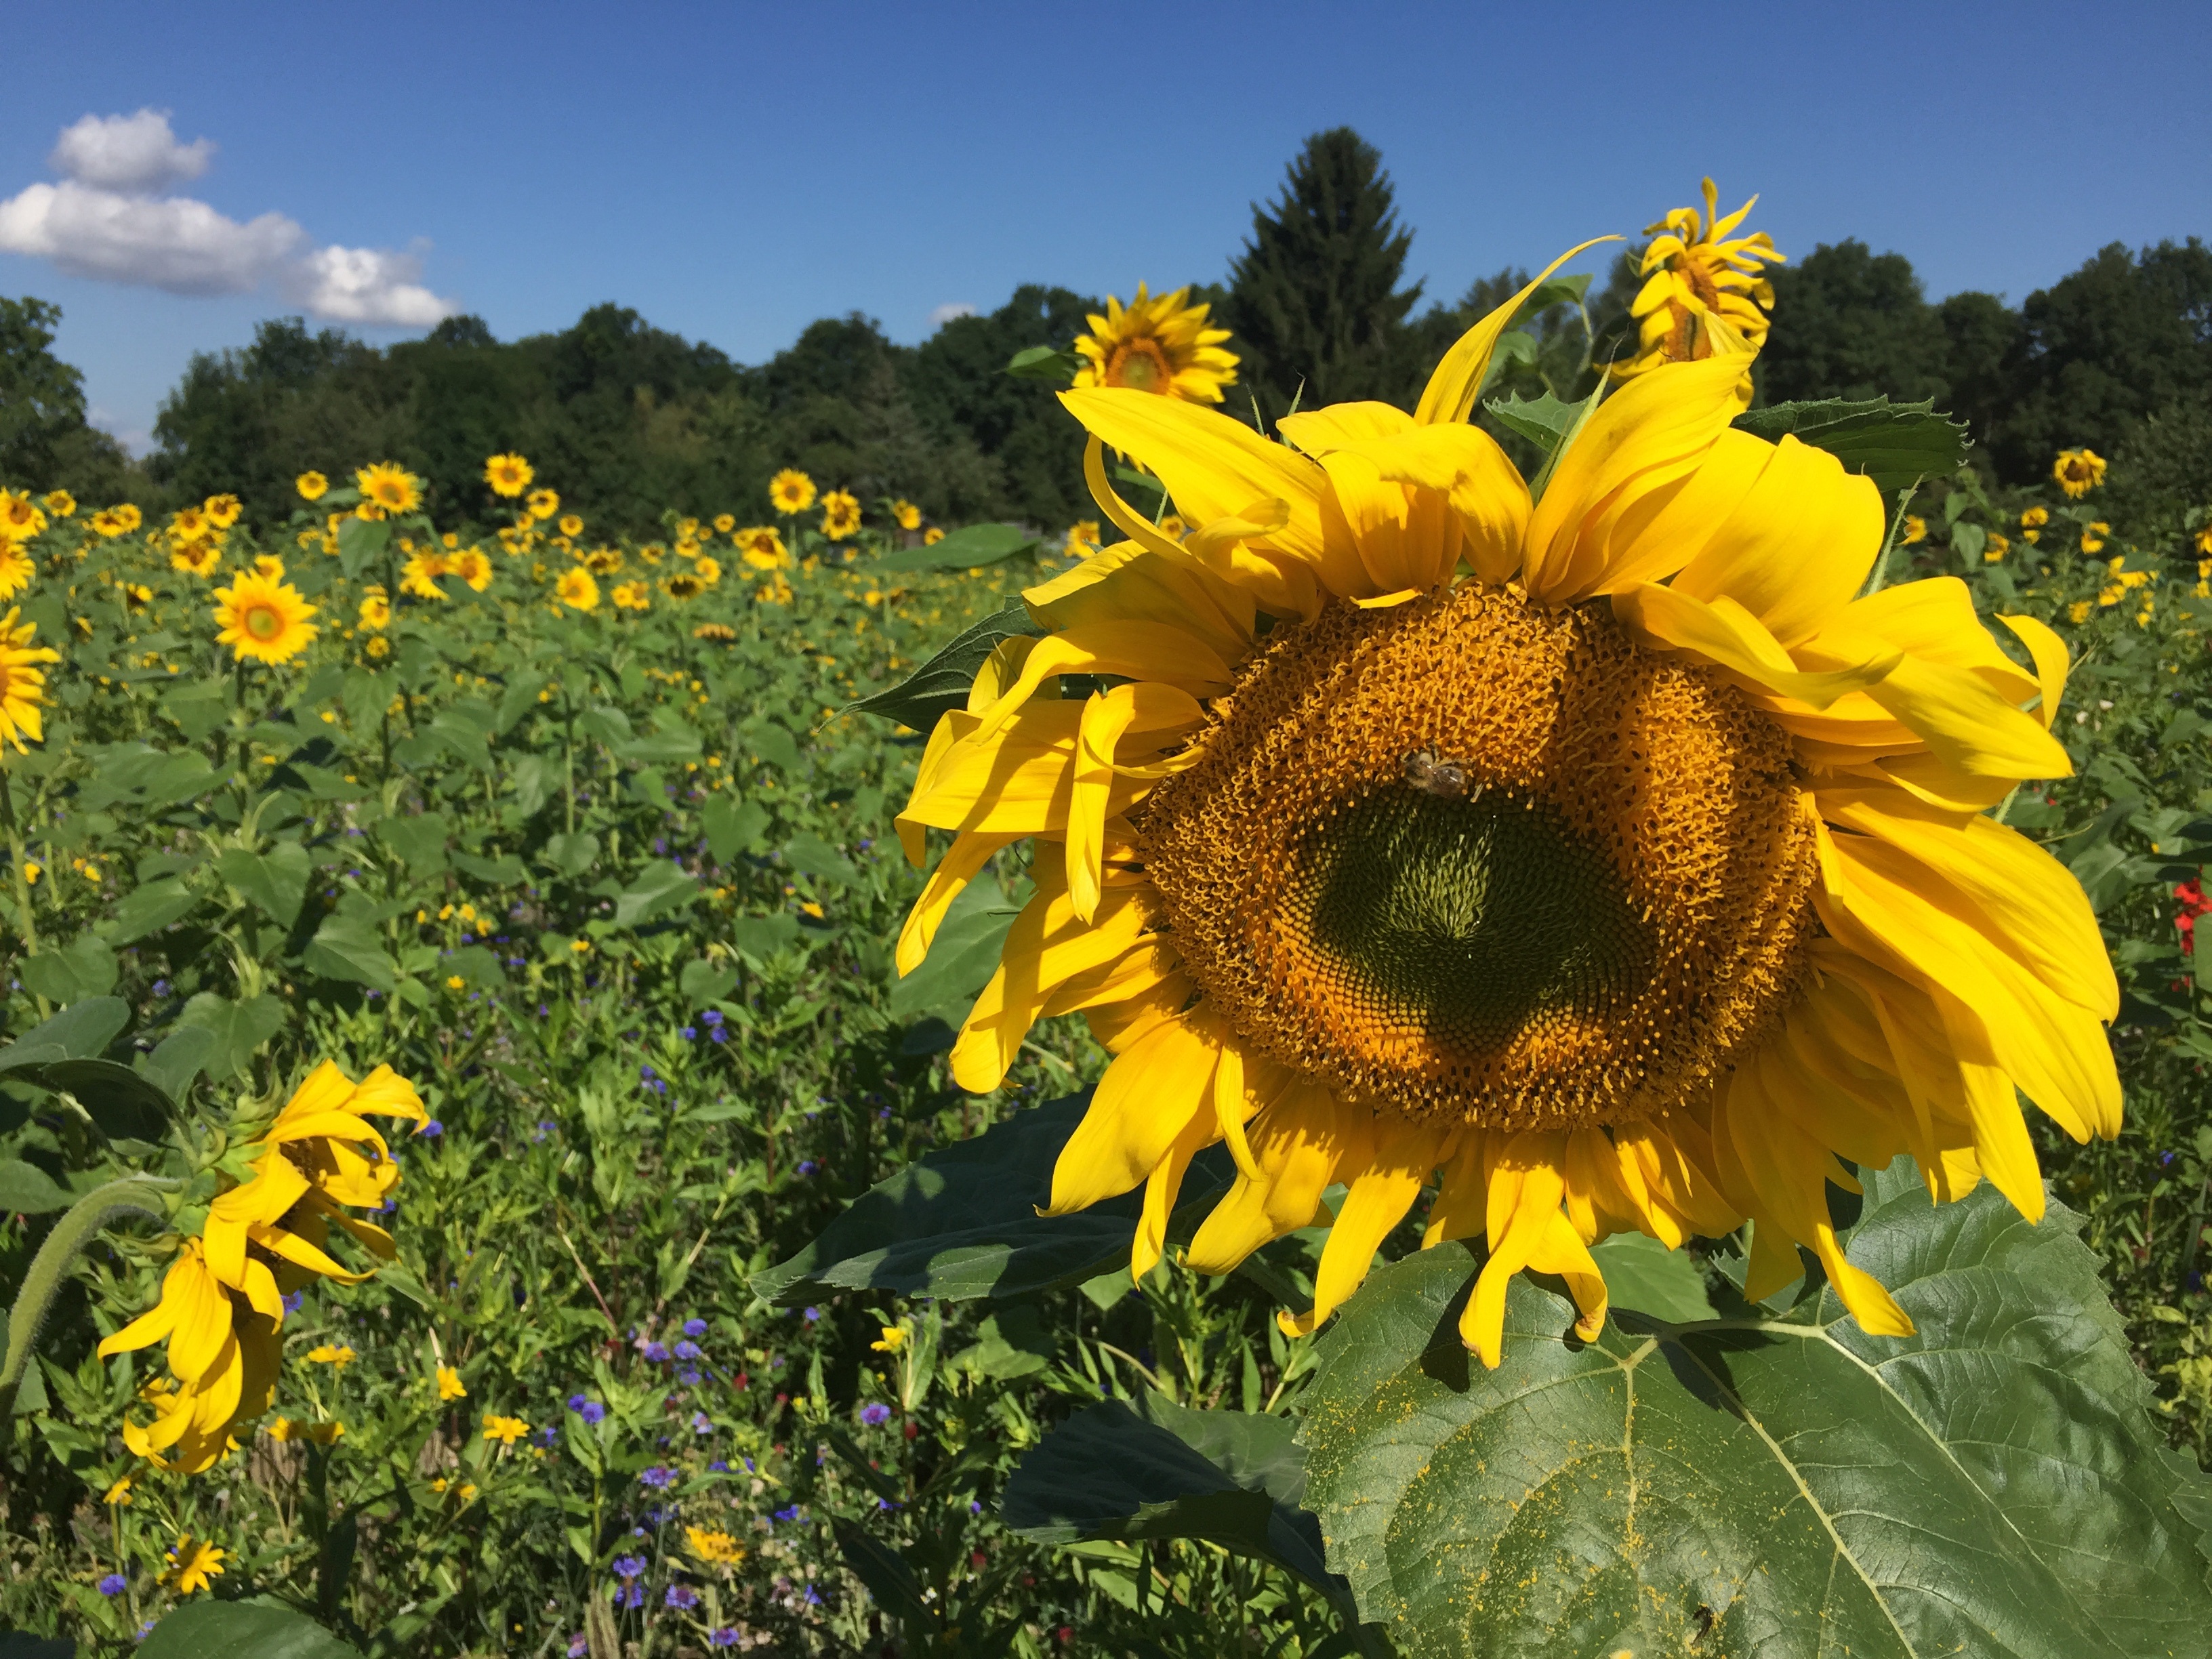
nature, plant, field, flower, summer, produce, botany, yellow, flora, sunflower, wildflower, sun flower, flower meadow, flowering plant, daisy family, sunflower seed, land plant